Thing (assembly)

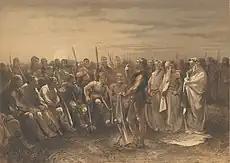
A Germanic assembly, by Charles Rochussen

A thing, also known as a folkmoot, assembly, tribal council, and by other names, was a governing assembly in early Germanic society, made up of the free people of the community presided over by a lawspeaker. Things took place regularly, usually at prominent places accessible by travel. They provided legislative functions, as well as social events and trade opportunities. In modern usage, the meaning of this word in English and other languages has shifted to mean not just an assemblage of some sort but also simply an object of any kind. Thingstead or "thingstow" is the English term for the location where a thing was held.